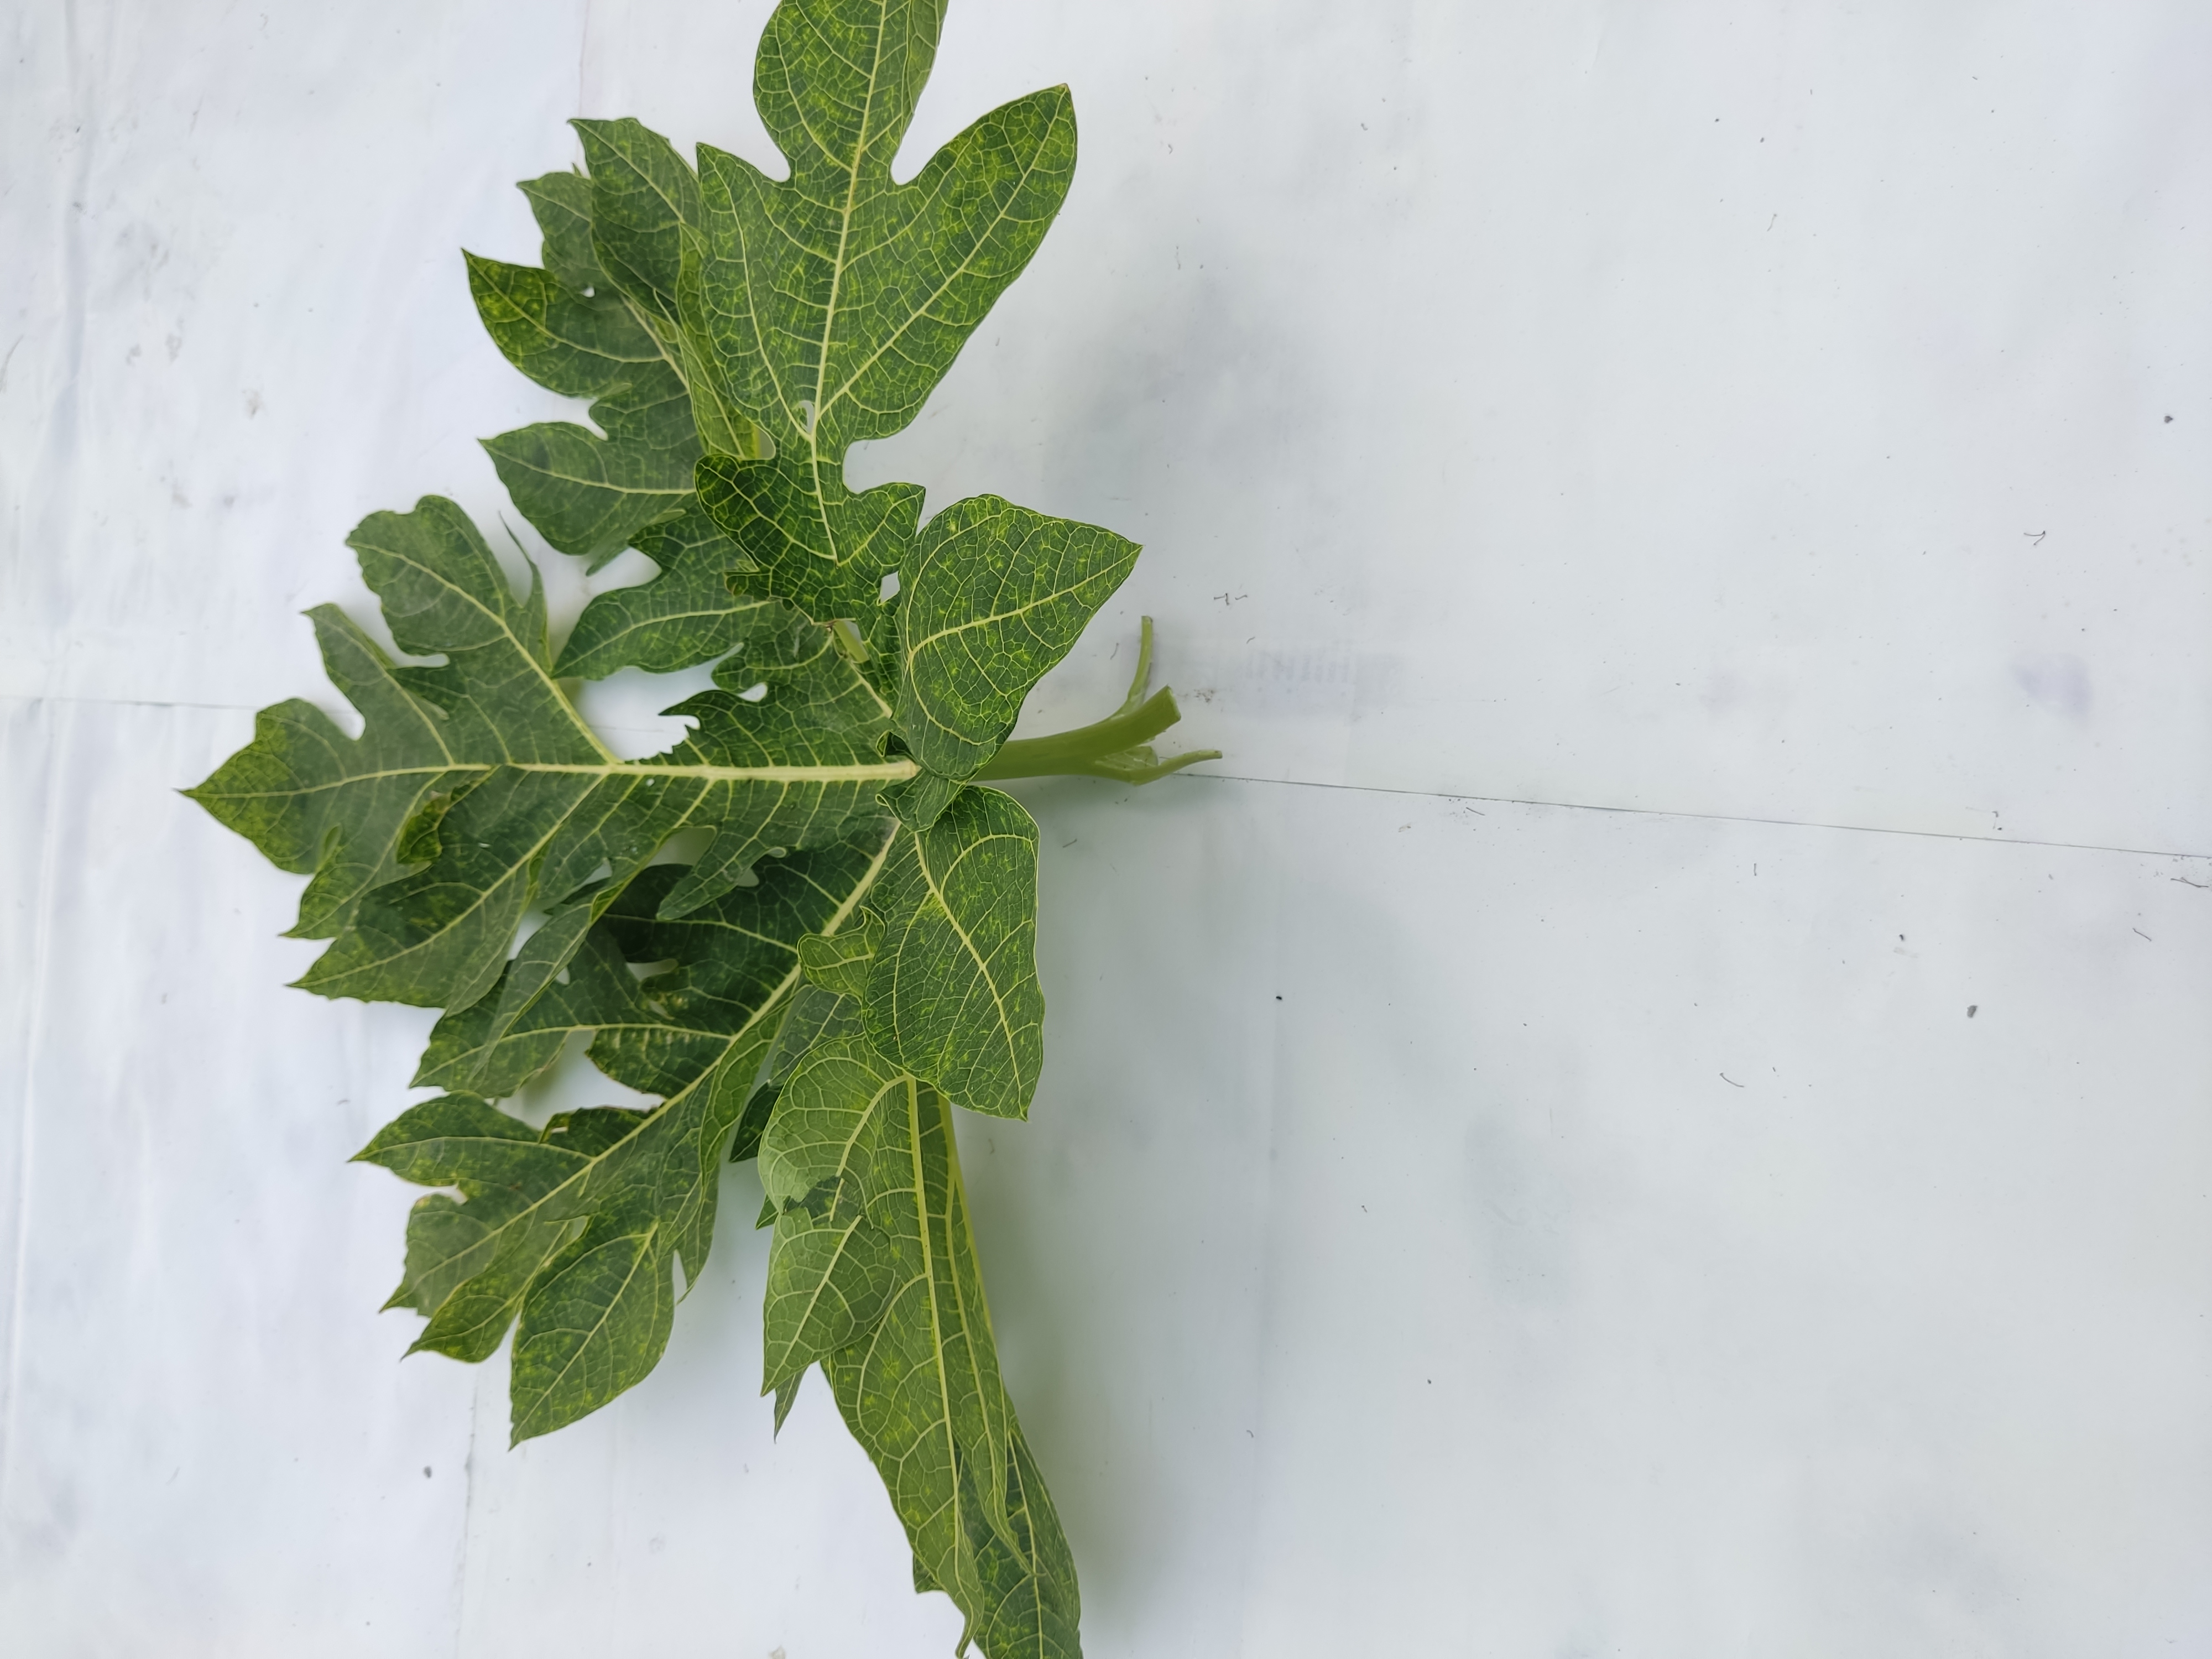
Label: Mosaic